Mérens horse

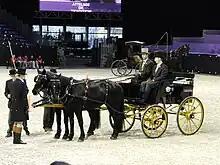
Mérens in harness

Julius Caesar mentions small black horses that resemble the Mérens in his Commentarii de Bello Gallico (Commentaries on the Gallic War), when discussing the defeat of Crassus by the Sotiates and their cavalry. Historian Paul Prunet was the first to link the animals discussed by Caesar to the Mérens, although the relationship has not been definitely established. The location of the Sotiates is the subject of controversy, with some authors placing them in the district of Nerac and others near Foix. The Mérens may have been used as a pack animal by the Romans, who may have taken some of the animals with them when they left. The small black horse from the Pyrenees is described throughout antiquity.